Batzen

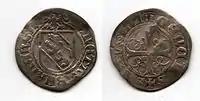
Bernese "batzen" (15th century)

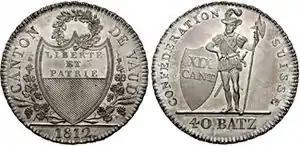
40-"Batzen Thaler", Vaud, 1812

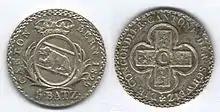
Bern: 5 "Batzen" 1826, concordat type

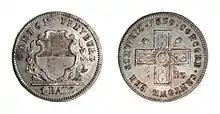
Freiburg (Freyburg): 1 "Batzen" 1830

The batzen is a historical Swiss, south German, and Austrian coin. It was first produced in Bern, Switzerland, from 1492 and remained in use there until the mid-19th century.